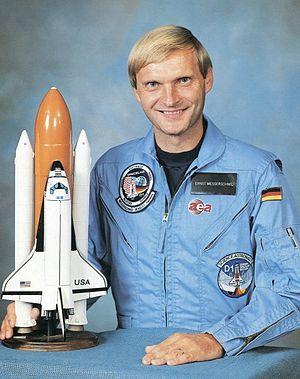
Ernst Willi Messerschmid est un spationaute allemand né le 21 mai 1945.